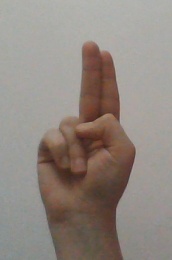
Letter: taa